Lucky Luciano

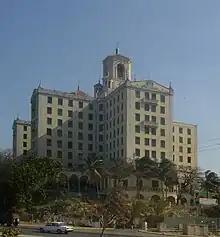
The Hotel Nacional de Cuba in Havana, former residence of Luciano in Cuba and the venue for the Havana Conference

By early 1931, the Castellammarese War had turned against Masseria, and Luciano saw an opportunity to switch allegiance. In a secret deal with Maranzano, Luciano agreed to engineer Masseria's death in return for receiving his rackets and becoming Maranzano's second-in-command. Adonis had joined the Masseria faction, and when Masseria heard about Luciano's betrayal he approached Adonis about killing Luciano; however, Adonis instead warned Luciano about the murder plot.